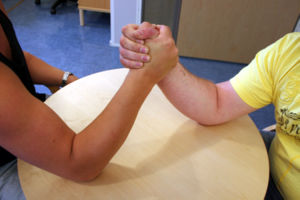
Armlægning
Startsposition når man lægger arm.
Armlægning er en fysisk styrke-konkurrence mellem to personer. De to kombattanter sidder eller står over for hinanden med et bord imellem sig. Derefter tager de med højre hånd fat om modstanderens højre hånd. Albuerne skal hele tiden være placeret over for hinanden det præcis samme sted på bordpladen. Den som kan presse modstanderens hånd helt ned på bordet har vundet.